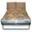
Label: couch